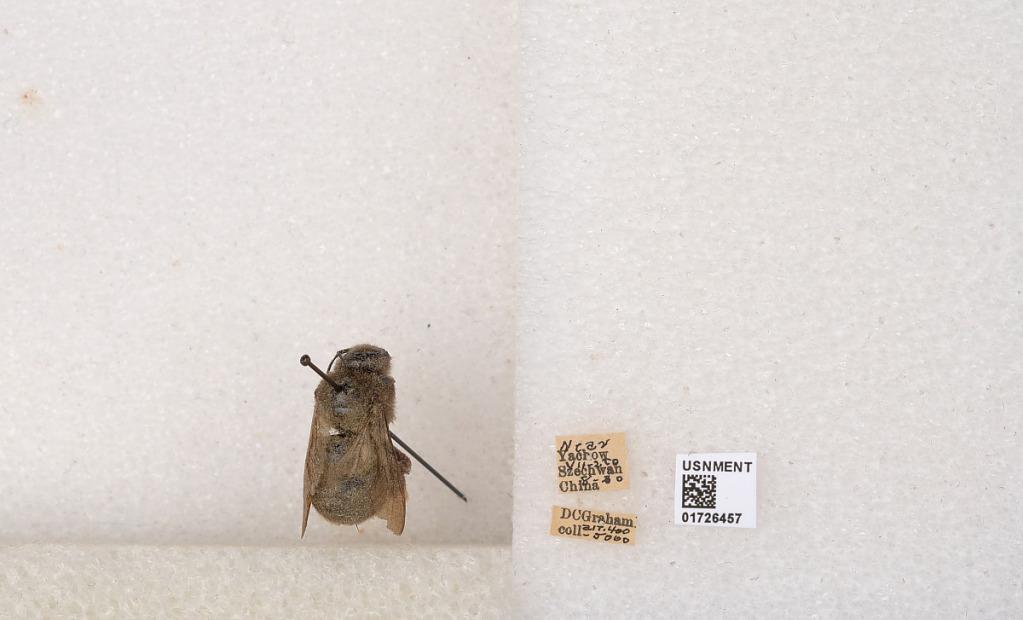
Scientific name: Xylocopa (Mesotrichia) latipes (Drury)
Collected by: D. Graham
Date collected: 1920-7-2
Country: China
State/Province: Sichuan
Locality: Near Yachow